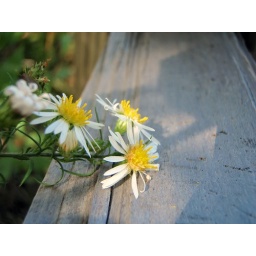
flowers leaning against a fence post